A Woman of No Importance (1921 film)

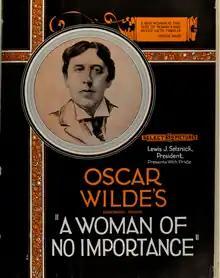
American advertisement for film with drawing of Oscar Wilde

A Woman of No Importance is a 1921 British drama film directed by Denison Clift and starring Fay Compton, Milton Rosmer, Ward McAllister, Lillian Walker, and Henry Vibart. It is based on the play "A Woman of No Importance" by Oscar Wilde. It is not known whether the film currently survives, and it may be a lost film.